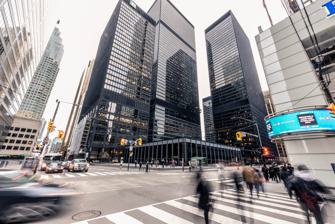
Building: Toronto-Dominion Centre
Country: Canada
Year built: 1989
Office complex in Toronto, Ontario, Canada Toronto-Dominion Centre General information Type Commercial offices Location King and Bay Street Town or city Toronto Country Canada Coordinates 43°38′52″N 79°22′51″W / 43.6479°N 79.3808°W / 43.6479; -79.3808 Construction started 1964 Completed 1969 Owner Cadillac Fairview Management Cadillac Fairview Height Antenna spire None Roof 47–223 m (154–732 ft) Top floor 56 Technical details Floor count 22 to 56 Lifts/elevators TD Bank 32 and 2 freight TD North 24 and 2 freight TD West 10 and 2 freight TD South 16 and 1 freight EY 13 and 1 freight 95 Wellington 8 and 1 freight Design and construction Architect(s) Ludwig Mies van der Rohe John B. Parkin and Associates Bregman + Hamann Architects Developer Cadillac Fairview Toronto Dominion Bank Main contractor Pigott Construction References Ontario Heritage Act Designated 2003 The Toronto-Dominion Centre , or TD Centre , is an office complex of six skyscrapers in the Financial District of downtown Toronto owned by Cadillac Fairview . It serves as the global headquarters for its anchor tenant, the Toronto-Dominion Bank , and provides office and retail space for many other businesses. The complex consists of six towers and a pavilion covered in bronze-tinted glass and black-painted steel. Approximately 21,000 people work in the complex, making it the largest commercial office complex in Canada. The project was the inspiration of Allen Lambert , former president and chairman of the board of the Toronto-Dominion Bank. Sister-in-law Phyllis Lambert recommended Ludwig Mies van der Rohe as design consultant to the architects, John B. Parkin and Associates and Bregman + Hamann , and the Fairview Corporation as the developer. The towers were completed between 1967 and 1991. An additional building was built outside the campus and purchased in 1998. As Mies was given "virtually a free hand to create Toronto-Dominion Centre", the complex, as a whole and in its details, is a classic example of his unique take on the International style and represents the end evolution of Mies's North American period . Background After the 1955 merger of the Bank of Toronto and the Dominion Bank solidified in 1962, the Toronto-Dominion bank directors decided to commission a new headquarters to demonstrate the bank's emergence as a reputable national institution. Allen Lambert , past-president and chairman of the board of the Toronto-Dominion Bank, secured a cooperative partnership in the late 1950s with the Bronfman -owned developer, Fairview Corporation (now Cadillac Fairview ); this marked a first for the development process in Canada, in that a bank, rather than creating its head office alone, had aligned itself with real estate interests and the city to influence urban space. The partnership was established as a 50–50 relationship, with the bank having the final say on the design of the complex and Phyllis Lambert —sister-in-law to Allen Lambert and a member of the Bronfman family —was called in as an advisor on the TD Centre competition. Gordon Bunshaft , then chief designer of Skidmore, Owings and Merrill , was hired by the consortium. His proposal called for exterior structural supports for the main office tower, which then necessitated piston-like slip joints at the roof level to deal with weather-related expansion and contraction of the structure. Phyllis Lambert objected to this submission, later stating in an interview that it "was a ridiculous proposal on many levels.... Even in a milder climate, it would have been problematic." Bunshaft, due to his refusal to redesign, was relieved of his commission. This left John Parkin , the local architect who would have worked with the American Bunshaft, to design Toronto-Dominion Centre. His firm put forward a model showing a 100-storey, all-concrete tower—to be the largest in the Commonwealth —standing over a plaza with a sunken courtyard containing a circular banking pavilion. It was at this point that Phyllis Lambert insisted that Ludwig Mies van der Rohe (whom she knew from having been the director of planning on his Seagram Building ) be called for an interview. Mies was unimpressed by Parkin's concept and wondered why one would design a building to be entered through its basement. With this, the Parkin proposal was scrapped and Allen Lambert was convinced to bring Mies on board. Though he was technically commissioned as the design consultant to the local architects (who were still John B. Parkin and Associates, but partnered with Bregman + Hamann Architects ), the project was essentially Mies's design in its entirety, demonstrating all the key characteristics of the architect's unique style. The choice of Mies and his design gave the project the added significance of being a symbol of Toronto's emergence as a major city. It also marked Mies's last major work before his death in 1969. This followed the precedent set by the previous incarnation of the Toronto-Dominion Bank: the Bank of Toronto's 1862 office at Wellington and Church Streets had been designed by William Kauffman and its 1913 Beaux-Arts headquarters were conceived by Carrère and Hastings . Both firms were the most renowned and respected architects of their times. History Construction Bay and Wellington Street in 1966. Nearly all the buildings were later demolished to make way for Exchange Place. The development of the TD Centre required Fairview to acquire a full city block of downtown Toronto, except for some frontages on Bay Street and at the corner of King and York Streets. Among notable losses from the subsequent demolition were the Rossin House Hotel , which dated to the 1850s and was once one of the city's preeminent hotels. The Carrère and Hastings Bank of Toronto headquarters, at the southwest corner of King and Bay Streets, was also razed despite protests urging that the Beaux-Arts building be incorporated into the new centre. Fairview officials brushed these aside and said that it "did not fit in". Elements of the old edifice can still be found as relics in Guild Park and Gardens , in Scarborough . The first structure completed was the Toronto-Dominion Bank Tower (now the TD Bank Tower) in 1967. Though the complex remained unfinished, the official opening took place on 16 May of that year to coincide with the Canadian Centennial celebrations, with Princess Alexandra, The Honourable Lady Ogilvy , presiding, accompanied by her husband, Sir Angus Ogilvy . The former Toronto Stock Exchange building built into the base of 222 Bay Street At 222.8 m (731 ft), the tower was the tallest building in Canada when completed. The completion of the banking pavilion and the Royal Trust Tower (now the TD North Tower) followed in 1968 and 1969, respectively. The Commercial Union Tower (now the TD West Tower) was added in 1974 and was the first on the site not conceived by Mies in his plan. It was followed by the IBM Tower (now the TD South Tower), built south of Wellington Street across from the original campus in 1985. The 23-storey building at 95 Wellington Street was completed in 1987 and contains 330,000 sq ft (31,000 m 2 ). Cadillac Fairview acquired it in 1998 and incorporated it into Toronto-Dominion Centre. Finally with little available space left on or near the block, the final building—the Ernst & Young Tower (now 222 Bay Street)—was constructed in 1992 over the existing 1930s Toronto Stock Exchange . 1960s–2000 Downtown Toronto skyline in 1970, dominated by the first two towers From November 27–30, 1967, the 54th floor of the newly finished Toronto-Dominion Bank Tower was the venue of the centennial year Confederation of Tomorrow conference, a summit of provincial premiers (except for W.A.C. Bennett ) convened by Ontario Premier John Robarts . It was an unsuccessful attempt to achieve a provincial agreement for amendments to the constitution of Canada proposed by Prime Minister Lester B. Pearson . In 1993, Garry Hoy , a 39-year-old lawyer of Holden Day Wilson, plunged 24 floors to his death after repeatedly charging a window while attempting to demonstrate its strength to a group of visiting law students. 21st century Prince Edward , his wife, Sophie, Countess of Wessex , and former Lieutenant Governor Lincoln Alexander unveil an Ontario Heritage Trust plaque in 2006 The original three buildings and the plazas of Toronto–Dominion Centre were together recognized as a part of Ontario's built heritage in 2005, when an Ontario Heritage Trust plaque was unveiled by Prince Edward, Earl of Wessex , his wife, Sophie, Countess of Wessex , and former lieutenant governor of Ontario Lincoln Alexander . The complex has been designated under Part IV of the Ontario Heritage Act since 2003. The designation notes "The Toronto-Dominion Centre is an outstanding example of the International Style of architecture." The concrete foundations, the load-bearing black-painted steel frames, the bronze-tinted glass curtain walls with mullions and a grid of exposed and painted steel I-beams, the revolving doors at the bases and, on the towers, the pilotis, are noted architectural features on the exterior of the buildings. Inside, "the interior finishes (granite, marble, travertine, and oak) and custom-built fittings in the Banking Pavilion, in the lobbies of the Toronto-Dominion Bank Tower and the Royal Trust Tower" are recognized heritage attributes. In 2007, the Royal Architectural Institute of Canada declared the TD Centre a masterpiece of the twentieth century. In May 2017, to mark the 50th anniversary of the complex and Canada's 150th birthday , the buildings became the canvas of an art exhibition by Montreal artist Aude Moreau in which the buildings were used as a canvas to spell out “LESS IS MORE OR,” a take on Mies van der Rohe's famous expression. While this type of installation had been done elsewhere, this was the largest undertaking of its kind in the world. Site As with the Seagram Building and a number of Mies's subsequent projects, the Toronto-Dominion Centre follows the theme of the darkly coloured, steel and glass edifice set in an open plaza, itself surrounded by a dense and erratic, pre-existing urban fabric. The TD Centre, however, comprises a collection of structures spread across a granite plinth, all regulated in three dimensions and from the largest scale to the smallest, by a mathematically ordered, 1.5 m 2 (16 sq ft) grid. Towers at Exchange Place are offset from one another, allowing people moving across its courtyard to have a "sliding view" of the area. Scotia Plaza is visible in the background. Three structures were conceived: a low banking pavilion anchoring the site at the corner of King and Bay Streets , the main tower in the centre of the site, and another tower in the northwest corner, each structure offset to the adjacent by one bay of the governing grid, allowing views to 'slide' open or closed as an observer moves across the court. The rectilinear pattern of Saint-Jean granite pavers follows the grid, serving to organize and unify the complex, and the plaza's surface material extends through the glass lobbies of the towers and the banking pavilion, blurring the distinction between interior and exterior space. The remaining voids between the buildings create space for the plaza and lawn. Phyllis Lambert wrote of the centre and the arrangement of its elements within the site: With the Toronto-Dominion Centre, Mies realized an architecture of movement, and yet at the same time, through proportional relations among parts and whole, and through the restrained use of fine materials, this is also an architecture of repose. The light as it moves across the building surfaces, playing the mullions like stringed instruments, and the orchestration of the various buildings are together paradigmatically symphonic. More towers were added over the ensuing decades, outside the periphery of the original site—as they were not part of Mies's master plan for the TD Centre—but still positioned close enough, and in such locations, as to visually impact the sense of space within areas of the centre, forming Miesian western and southern walls to the lawn and a tall eastern flank to the plaza. Pavilion The banking pavilion from across Bay Street looking west The banking pavilion is a double-height structure housing the main branch of the bank. It contains fifteen 22.9 m 2 (246 sq ft) modules within a single interior space, with smaller areas inside the pavilion cordoned off using counters and cabinets, all built with the typical rich materials of Mies's palette—marble, English oak , and granite. The roof of the building is made of deep steel I-sections, each beam supported on only one steel I-section column at each end, all combined to create a waffle-grid ceiling resting on a row of corresponding, equally spaced columns around the periphery. This structure was both a further development on the post office pavilion of the Federal Center in Chicago —which has fewer expressed columns and a second level balcony—and a precursor to the Neue Nationalgalerie completed in Berlin in 1968—which had a similar roof supported on only eight large steel columns. The TD Centre pavilion was described by The Globe and Mail as "among the best spaces Mies ever made". The banking pavilion's living roof was installed as part of Cadillac Fairview's goal of having the entire complex LEED -certified by 2013. It is intended to help protect the building from solar heat gain, reduce storm runoff, and contributes to air quality. TD Conference Centre The lower level of the TD Conference Centre The area below the Pavilion serves as the TD Bank Conference Centre, completed in 2018. The space was originally home to a 690-seat Famous Players movie theatre, which would prove to be one of the most fertile palettes for Mies's minimalist aesthetic. [ clarification needed ] The first screenings were Wait Until Dark and Reflections in a Golden Eye . The cinema was used for gala events such as the Canadian Film Awards, now the Canadian Screen Awards, and the Toronto International Film Festival. The theatre operated for approximately one decade until, in 1978, the space was repurposed in light of the proliferation of multiplexes throughout the city. The space was used for offices and storage until its eventual transformation into a conference centre. Public space The Pasture by Joe Fafard on display at the complex's public square Between the towers are two large expanses, collectively known as Oscar Peterson Place. The northern space contains a more formal tract of granite [ clarification needed ] , while the southern space contains the lawn and features The Pasture , a sculpture by Saskatchewan artist Joe Fafard, who died in early 2019. In addition to serving as sanctuaries for building occupants, the plazas have hosted events spanning music, athletics, entertainment and fundraising. The plazas were the first examples of privately provided large-scale public outdoor spaces within the urban core of Toronto. The space was named as part of the Toronto Legacy Project; Montreal-born jazz legend Oscar Peterson was on-hand for the ceremony. Towers Canoe Restaurant in 54th floor The height of each of Mies's two towers is proportioned to its width and depth. All, save for 95 Wellington Street West, are of similar construction and appearance: the frame is of structural steel, including the core (containing elevators, stairs, washrooms, and other service spaces), and floor plates are of concrete poured on steel deck . The lobby is a double-height space on the ground floor, articulated by large sheets of plate glass held back from the exterior column line, providing for an overhang around the perimeter of the building, behind which the travertine -clad elevator cores are the only elements to touch the ground plane. Above the lobby, the building envelope is curtain wall made of bronze-coloured glass in a matte-black painted steel frame, with exposed I-sections attached to the vertical mullions and structural columns; the modules of this curtain wall are 1.5 m (4.9 ft) by 2.7 m (8.9 ft), thereby conforming to the overall site template. The south side of the 54th floor houses Canoe, an Oliver & Bonacini restaurant. The 55th floor of the TD Bank Tower is now leased office space but was originally a large public indoor observation platform. This promontory allowed uninterrupted views of the development of the downtown core that the TD Centre had itself helped to spark, as well as Lake Ontario to the south. The floor was repurposed to office space when the CN Tower was completed in 1976, offering a viewing height of 447 metres (1,467 ft). Technical details Structure Image Date completed Height Floors Address Architects TD Bank Tower (formerly Toronto-Dominion Bank Tower) 1967 222.86 m (731.2 ft) 56 66 Wellington Street West Bregman + Hamann Architects and John B. Parkin Associates in consultation with Ludwig Mies van der Rohe TD North Tower (formerly Royal Trust Tower) 1969 182.88 m (600.0 ft) 46 77 King Street West Bregman + Hamann Architects and John B. Parkin Associates in consultation with Ludwig Mies van der Rohe TD West Tower (formerly Canadian Pacific Tower and Commercial Union Tower) 1974 128.02 m (420.0 ft) 32 100 Wellington Street West Bregman + Hamann Architects TD South Tower (formerly TD Waterhouse Tower, Aetna Tower, IBM Tower, and Maritime Life Tower) 1985 153.57 m (503.8 ft) 36 79 Wellington Street West Bregman + Hamann Architects 222 Bay Street (formerly Clarkson Gordon Tower and then Ernst & Young Tower) 1991 133.20 m (437.0 ft) 31 222 Bay Street Bregman + Hamann Architects and Scott Tan de Bibiana 95 Wellington Street West 1987 96.93 m (318.0 ft) 22 95 Wellington Street West Pellow + Associates Architects Inc. Underground concourse Further information: PATH (Toronto) Food court in the complex's underground concourse. The shopping concourse was seamlessly integrated beneath the towers — the first such mall in Canada — and was the genesis of Toronto's PATH system. Extending into this area was Mies's strict design sense; it was fitted in the same black aluminum and travertine as the main lobbies above. To maintain the clean and ordered aesthetic of the environment, Mies stipulated, with the backing of Phyllis and Alan Lambert, that the storefronts consist only of the glass panels and black aluminium that he specified. Even signage graphics were restricted to only white backlit letters within a black aluminium panel and only in the specific font that Mies had designed for the TD Centre. Renovations to the mall, beginning in the late 1990s, caused some controversy within the architectural community as building management, under pressure from retail tenants seeking greater visibility, relaxed the strict design guidelines and allowed more individual signage. Ceilings were also renovated from the original flat drywall planes with recessed lights to coffered ceilings. Occupants The Toronto-Dominion Bank serves as the anchor tenant of the office complex. TD Gallery of Inuit Art The TD Gallery of Inuit Art is a permanent gallery located in the southern half of the TD South Tower lobby. It is open to the public, free, through a partnership between TD Bank, the world's largest collector of Inuit art, and Cadillac Fairview, the property owner in whose lobby space the gallery is hosted. The bank's association with Inuit art can be traced to the Northwest Territories, where branch manager Allen Lambert oversaw its Yellowknife operation from 1946 to 1947. The branch was a two-room log cabin, with Lambert working in the front and living in the back. Lambert developed a keen interest in the art being produced by local artists. Twenty years later, as Chairman of the Toronto-Dominion Bank, he launched a Centennial project that would establish the bank as a strong ally in providing Inuit art with exposure within the organization and beyond. Design Exchange Main article: Design Exchange Design Exchange's main entrance The easternmost tower, 222 Bay Street, contains in its base the historic Toronto Stock Exchange building, built in 1937. Since 1994, it has been home to the Design Exchange (‘DX'), Canada’s only museum dedicated to "design excellence". The genesis of the Design Exchange was a citizen movement seeking a centre that would celebrate the role of design in society. The group worked with the city for several years to bring the concept to fruition and, in 1994, the Design Exchange was officially opened by Prime Minister Jean Chrétien. Design Exchange has mounted hundreds of exhibitions, seminars, lectures, conferences and educational programs related to the role of design in culture, industry, and business. In 2017, DX launched a 10-day festival called Expo for Design, Innovation & Technology (EDIT), in partnership with the United Nations Development Programme. Branding system and signage The underground concourse's black aluminum signs mandated by Mies The TD Centre represents one of commercial real estate's most comprehensive branding systems. Sans Copperplate Gothic was Mies's signature font, as he believed it reflected the calmness and order of the architecture, and he decreed that it be used universally throughout the TD Centre. To this day, the font is used not just on exterior signs and wayfinding, but also for such communications as artwork captions, fire hose cases and designated smoking areas. Originally, the branding system extended to the stores in the underground shopping mall, such that all of the storefronts displayed their names in an identical font in white against black. However, in the late 1990s, under pressure from retail tenants seeking greater visibility, building management relaxed its requirements and allowed stores to customize their signage to their individual brands. This caused some controversy within the design and architecture community. There was further controversy in 2015 when TD Bank affixed its green-and-white logo atop two of the towers. Although these signs contravene Mies's strict minimalist vision, the city could not and did not officially oppose the move because the two towers in question were built after Mies's death and are not designated as historic. TD Bank had previously been the sole member of the Big Five banks not to have its logo visible on the Toronto skyline, until a green-and-white "TD" logo was added to spire of the Canada Trust Tower in 2000. Programs The boardroom on the 54th floor of TD Centre. The room is sometimes exhibited as a part of the annual Doors Open Toronto event The TD Centre often participates in the annual Doors Open Toronto , providing visitors with behind-the-scenes access to various parts of the property. The 54th-floor executive office space is often showcased but, for 2019, the focus was the recently completed conference centre. Environment The TD Centre has developed one of the most comprehensive environmental programs in the Canadian real estate industry, “promoting sweeping sustainability initiatives across the complex.” In 2004, the TD Centre was one of the founding sponsors of the Enwave Deep Lake Cooling System, which significantly reduces the need for air conditioning during the summer months. In 2009, a living roof consisting of 11,000 grass plants was installed atop the 22,000 ft² banking pavilion through a partnership with TD Bank. The planter boxes maintain the 1.5m² grid pattern of the pavilion's ceiling below, allowing the roof to also give new life to Mies's original vision. The property has a waste diversion rate of 84%, almost double the industry average. It has reduced its annual carbon footprint by over 50%, from 12over 50,000 tCO2e in 2008 to 19,500 tCO2e in 2018. It has reduced irrigation water usage by 60% through a wireless Nano-Climate system. It was an early adopter of daytime cleaning, which led to reduced energy usage and improved quality of life for the complex's 180 cleaning staff. By 2015, all six towers were certified to LEED EB: O&M Platinum and BOMA BEST (three Gold, three Platinum). In 2017, the 222 Bay Street Tower received WELL gold-level certification, the first existing building in North America to do so. Also in 2017, the TD Centre was the first existing building in Canada to achieve Platinum under the Wired standard. The TD Centre has been publishing an annual sustainability report since 2013. In popular culture Lobby in the TD North Tower The TD Bank Tower is used for exterior shots of Jabot Cosmetics' headquarters on the CBS daytime soap opera, The Young and the Restless . The TD Bank Tower and TD North Tower are used for exterior and lobby shots of the Pierce & Pierce offices in the 2000 film American Psycho . See also Architecture of Toronto List of tallest buildings in Canada List of tallest buildings in Toronto References